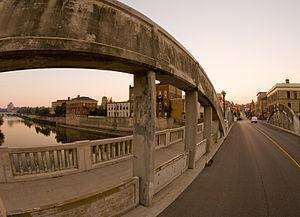
Cet article recense les lieux patrimoniaux de la municipalité régionale de Waterloo inscrits au répertoire des lieux patrimoniaux du Canada, qu'ils soient de niveau provincial, fédéral ou municipal.